Victoria Rowell

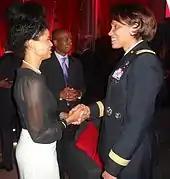
Rowell (left) with Maj. Gen. Nadja West in Washington, D.C. in 2013

Rowell's first marriage was to Tom Fahey in 1989. They had a daughter, Maya, and divorced the following year. Rowell had a long-term relationship with musician Wynton Marsalis; and they had a son, Jasper. In May 2008, Rowell announced her engagement to Radcliffe Bailey, an Atlanta artist, at her annual High Tea at Noon fundraiser. Rowell and Radcliffe married on June 27, 2009, in Dublin, New Hampshire. On January 2, 2014, Bailey filed for divorce from Rowell.